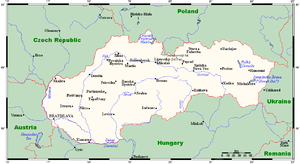
Ceci est la Liste des villes jumelées de Slovaquie ayant des liens permanents avec des communautés locales dans d'autres pays. Dans la plupart des cas, en particulier quand elle est officialisée par le gouvernement local, l'association est connue comme « jumelage ». La plupart des endroits sont des villes, mais cette liste comprend aussi des villages, des districts, comtés, etc., avec des liens similaires.